Pacifying Police Unit

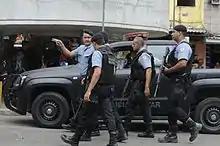
PMERJ arrive to reinforce the UPP in Rocinha after gunfire

While more high-profile gang leaders (also referred to in Rio's media as "traffickers") have been forced to leave favelas now administered by UPP police forces, their familial connections remain. Also, gang members from other favelas who are of the same faction as residents under UPPs, still coordinate and visit each other. Exemplifying this point, one of Rio's newspapers reported on 9 July 2012 that groups of criminals fired upon police in different locations within the Complexo do Alemão on the same day that military forces completed their final withdrawal from the area.